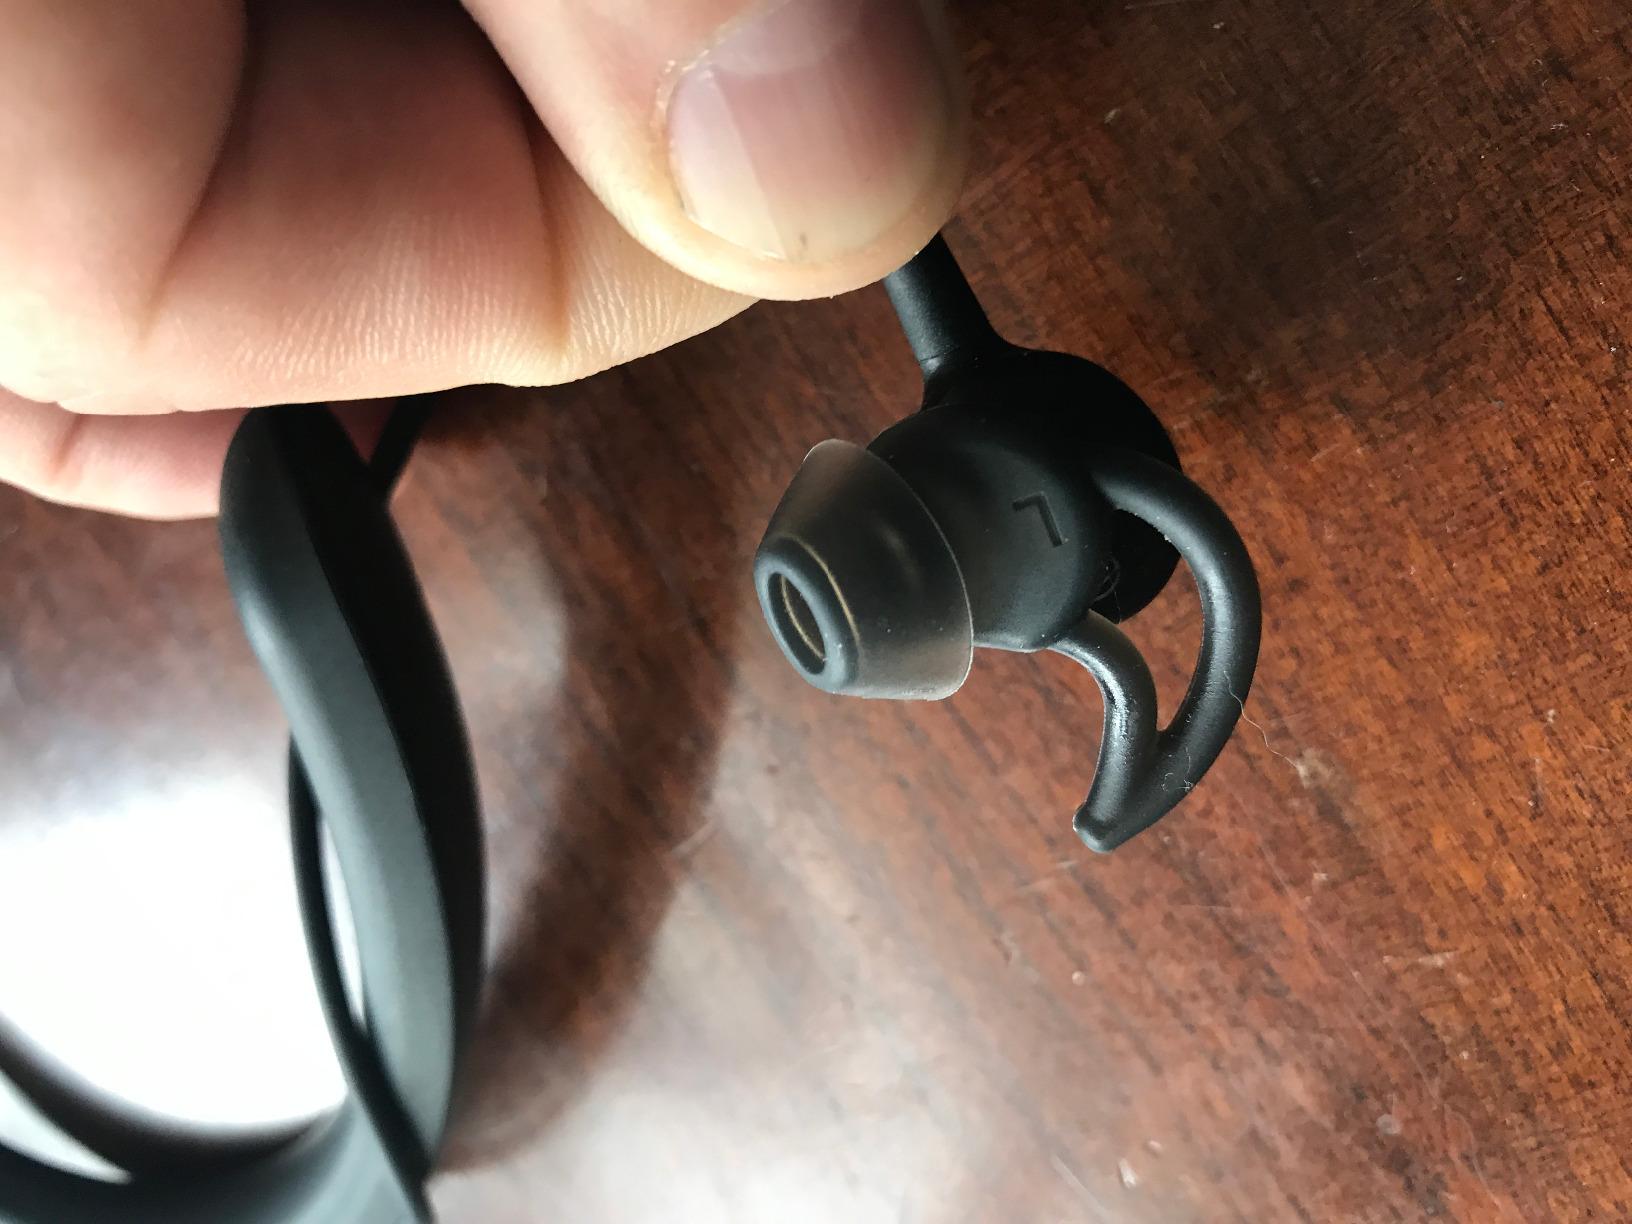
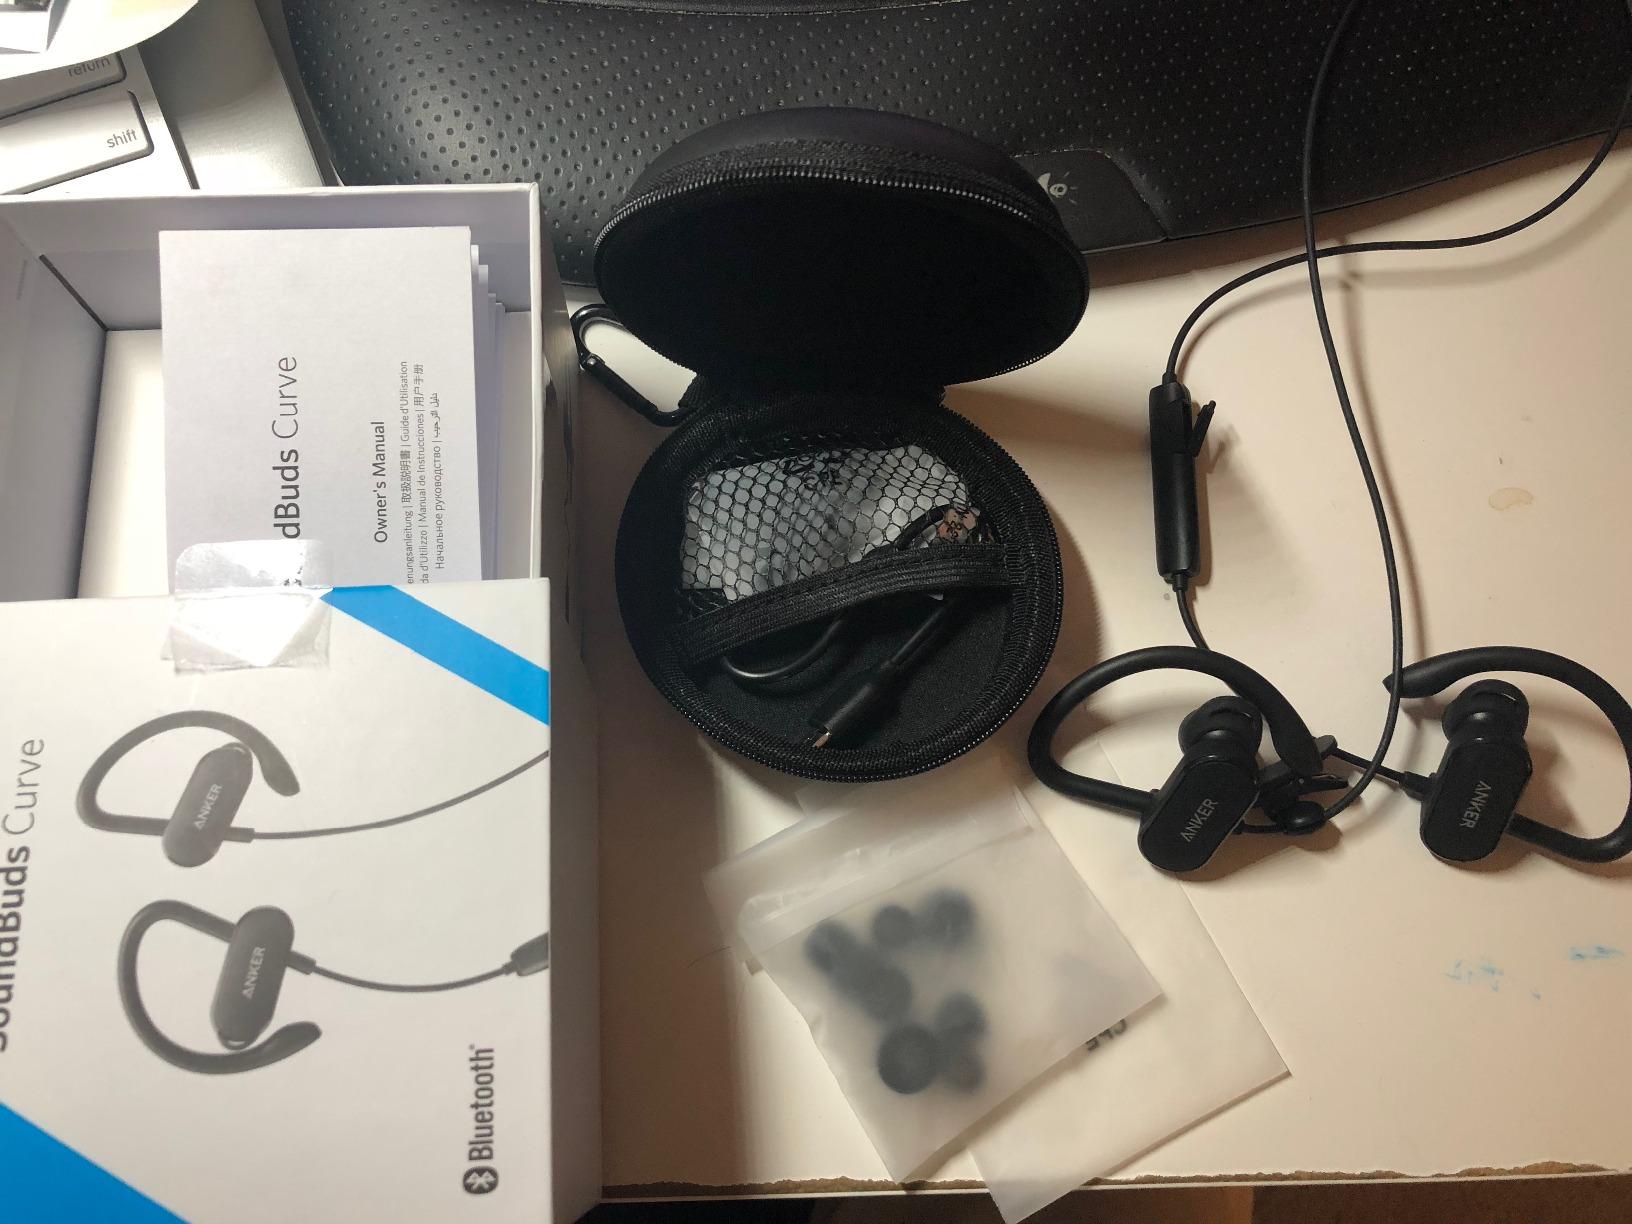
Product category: headphones
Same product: no